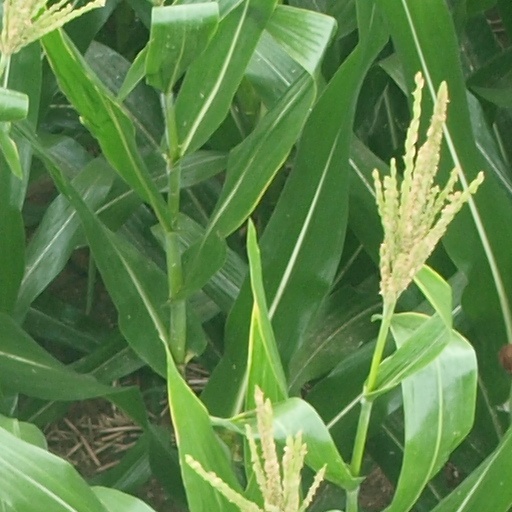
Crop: maize; corn